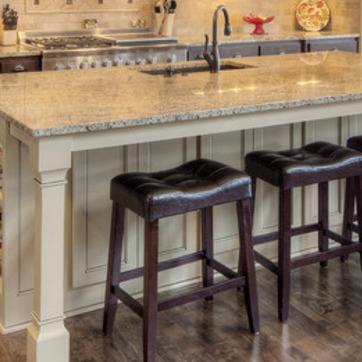
Material: leather